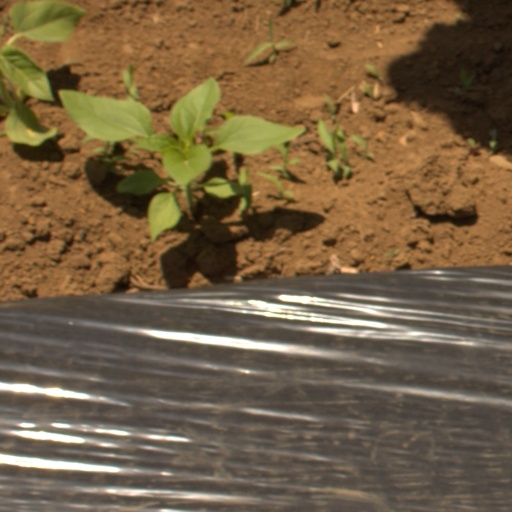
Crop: Jerusalem artichoke